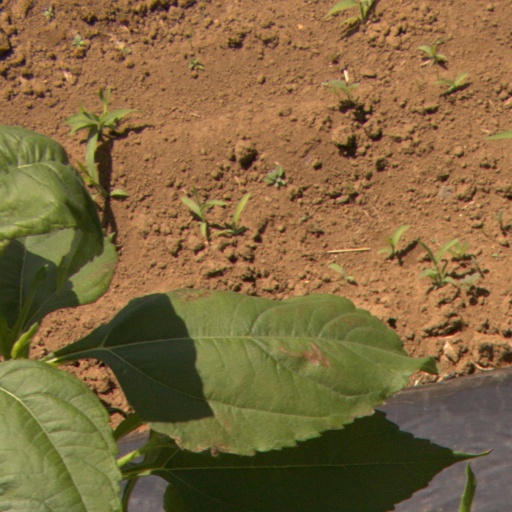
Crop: Jerusalem artichoke